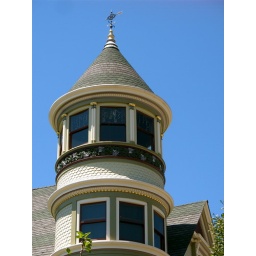
A tower on the corner of a Victorian house in Berkeley. July 2009.